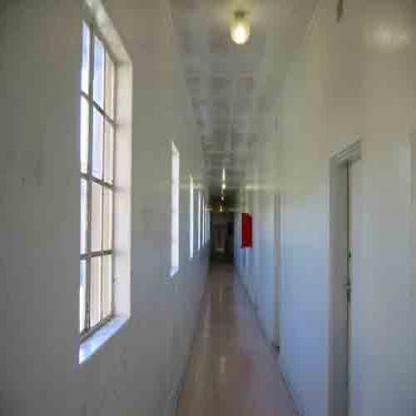
Scene: Indoor